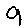
Label: 9